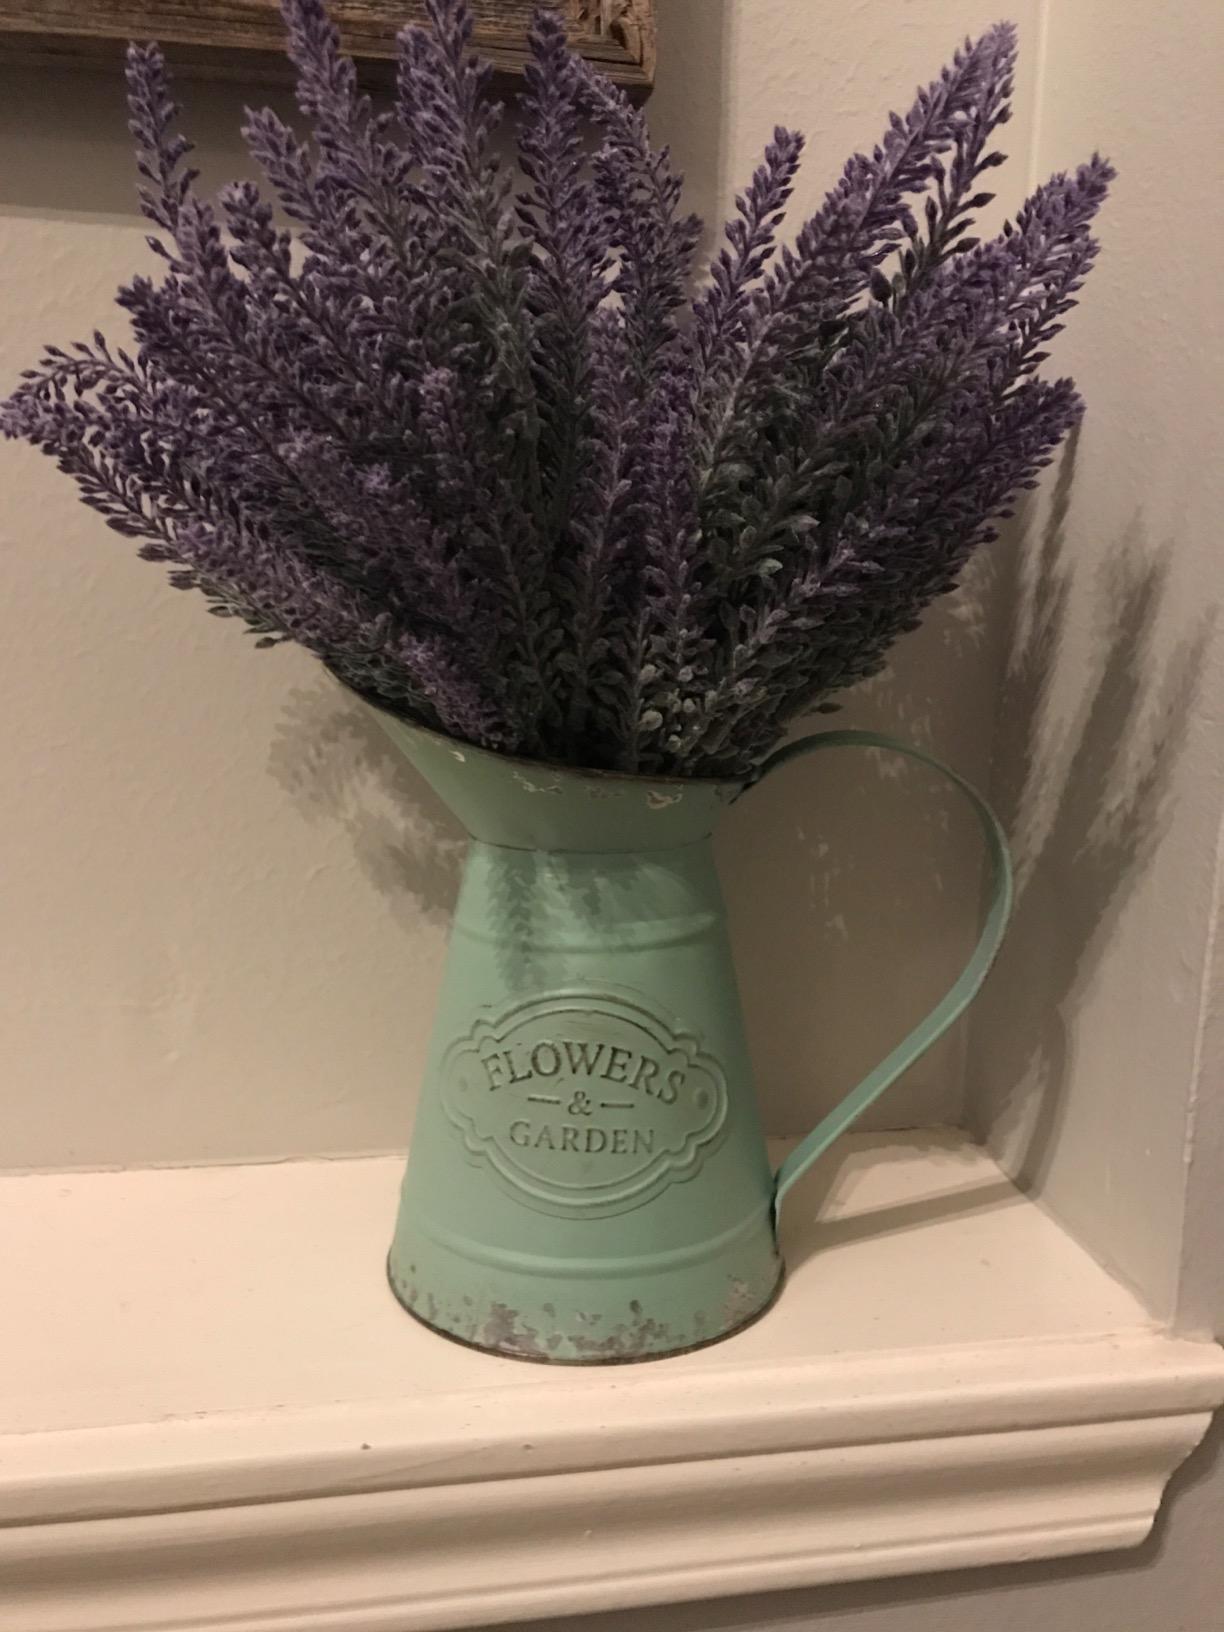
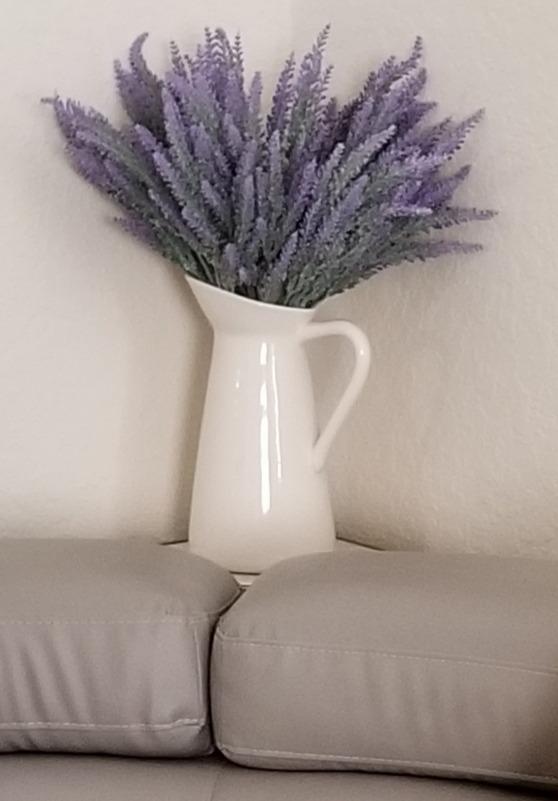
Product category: vase
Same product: no